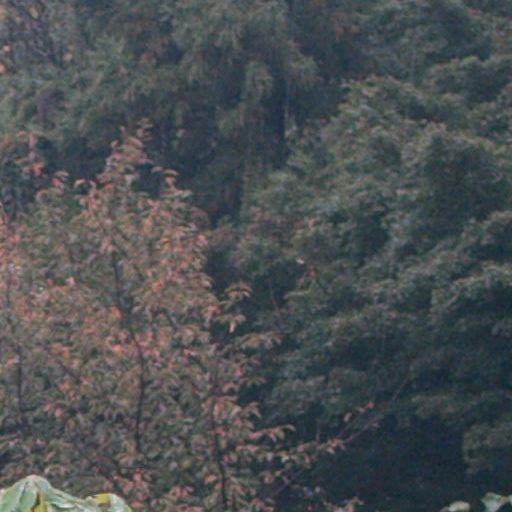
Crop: cassava